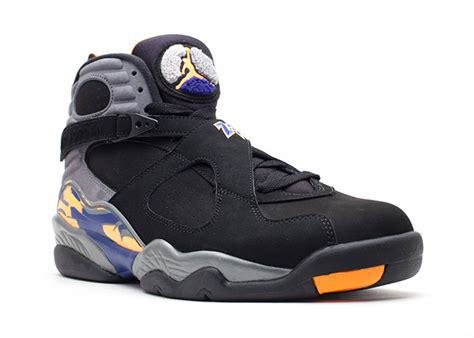
Brand: Jordan
Model: 8 Retro